Feminism in Mexico

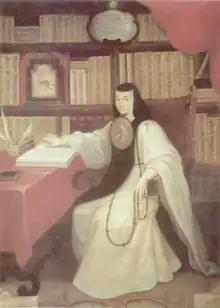
Sor Juana Inés de la Cruz (1648-1695), the "Tenth Muse" in her convent cell with her extensive library. Posthumous portrait by eighteenth-century painter Miguel Cabrera.

There were customary practices and legal structures that regulated society and women's roles in colonial Mexico. The Spanish crown divided the colonial population into two legal categories, the Republic of Indians (República de indios) and Republic of Spaniards (Republica de españoles), that comprised all non-indigenous individuals, including Afro-Mexicans and those of mixed-race. Racial status had a strong determinant on women's legal and social standing. Women were under the authority of men: fathers over daughters, husbands over wives. Widows were able to have fuller control over their lives and property. Women from families of financial means were provided a dowry, which remained the property of the wife. A husband gave his wife at marriage funds "(arras)" that were under her control, protected from his bankruptcy or other financial difficulty. A widow received a specified share of her husband's estate. Wealthy women were expected to uphold their family's honor by chaste and modest behavior. Despite restrictions, women were active in the economy, buying, selling property, and bequeathing property. Women also participated in the workforce, often forced by circumstances such as poverty or widowhood to do so.